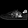
Label: Sneaker